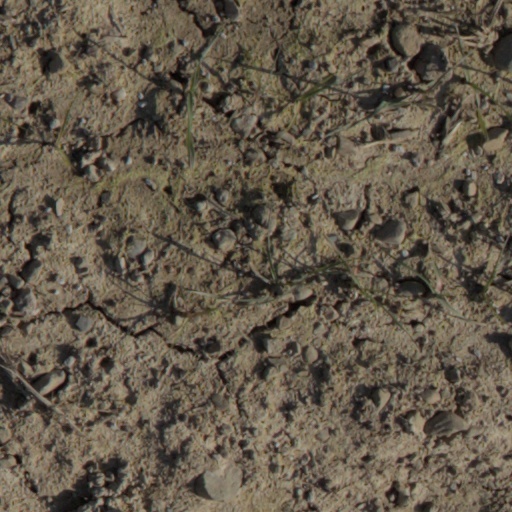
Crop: wheat